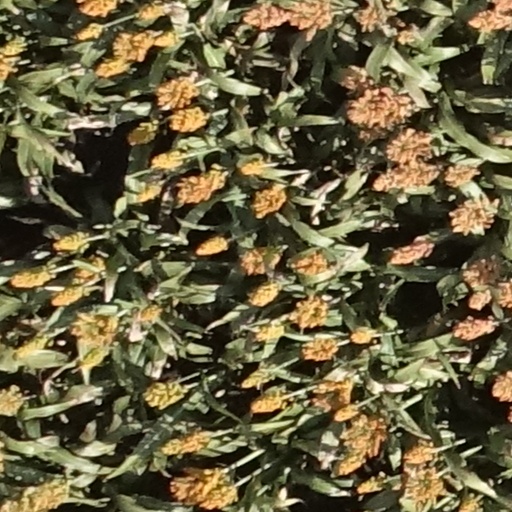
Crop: sorghum